James B. Everhart

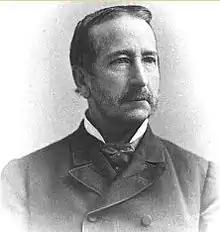
Everhart in a 1889 publication

James Bowen Everhart (July 26, 1821 – August 23, 1888) was an American politician from Pennsylvania who served as a Republican member of the U.S. House of Representatives for Pennsylvania's 6th congressional district from 1883 to 1887. He also served as a member of the Pennsylvania State Senate for the 19th district from 1876 to 1882.